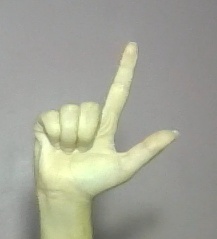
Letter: laam